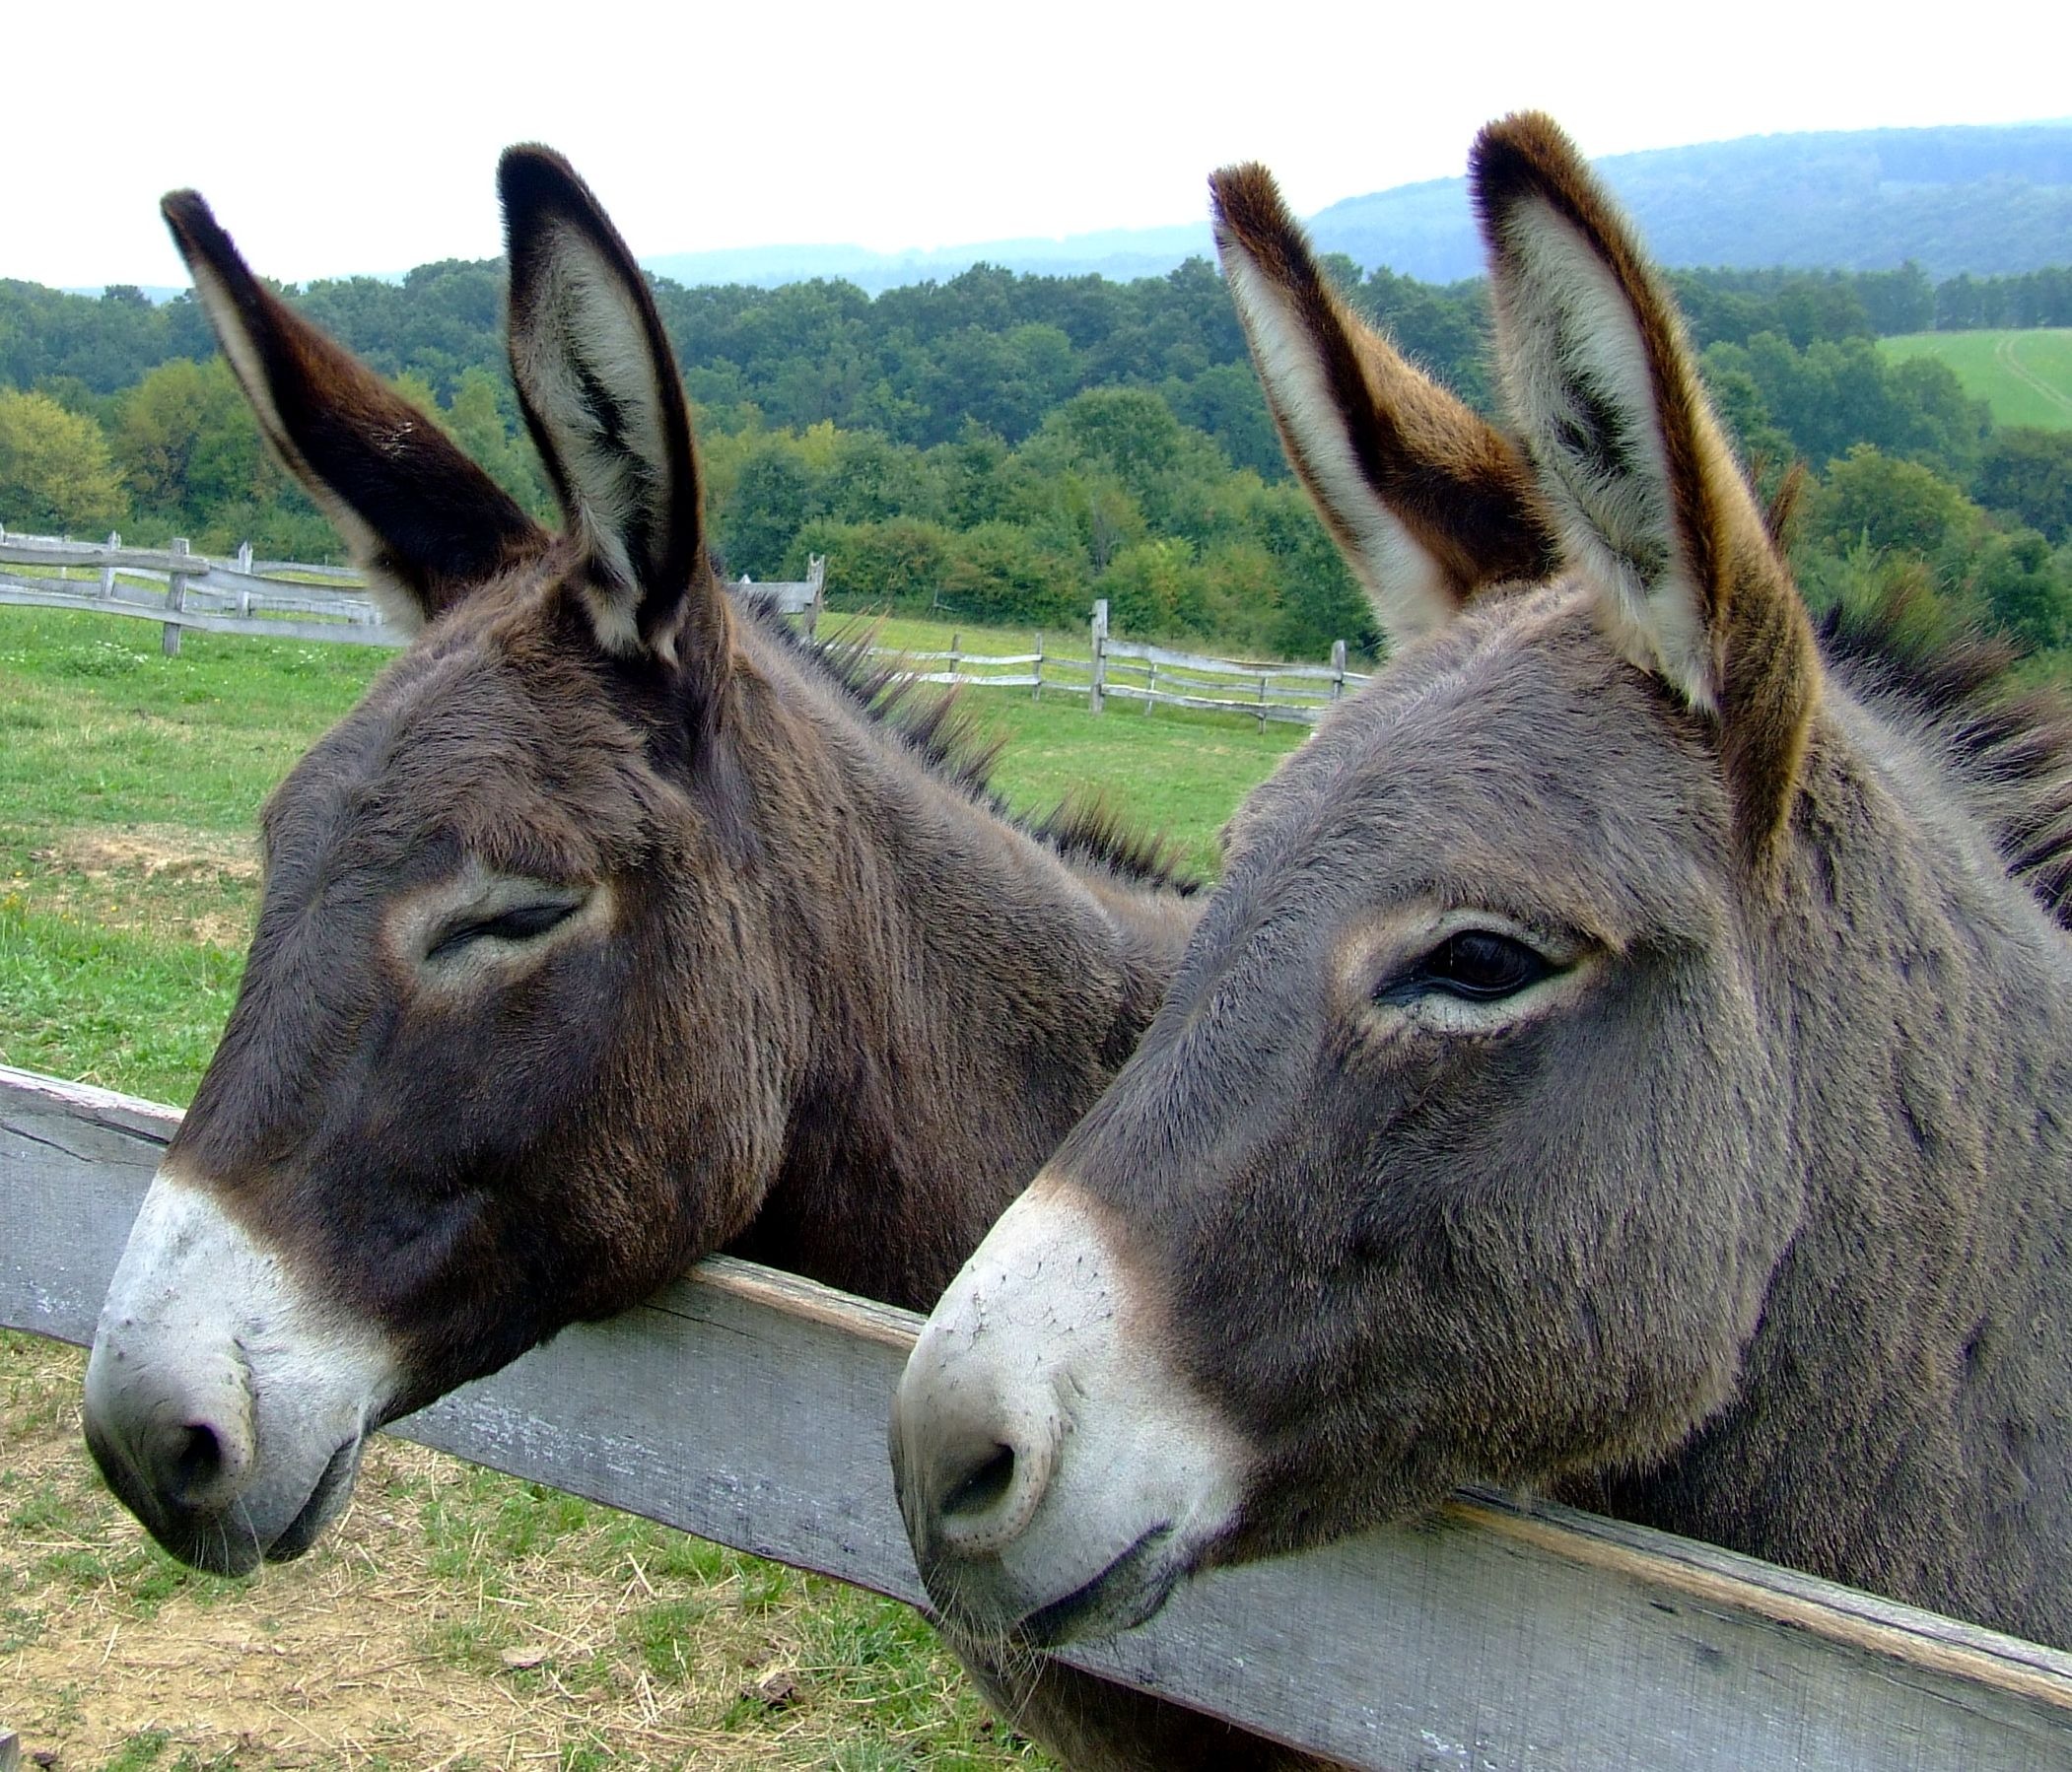
nature, forest, fence, portrait, macro, pasture, grazing, horse, mammal, mane, fauna, close up, donkey, trees, woods, outside, animals, vertebrate, mare, hungary, mule, donkeys, pack animal, horse like mammal, mustang horse